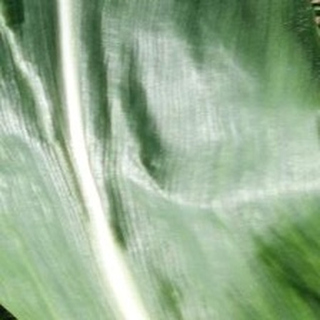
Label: healthy_corn